Supermodel Centroamérica

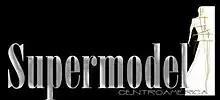

Supermodel Centroamérica was a reality documentary that features contestants from the participating countries Costa Rica, El Salvador, Guatemala, Honduras, Nicaragua and Panama that are living in a villa in Heredia, Costa Rica and do a variety of model-business-based competitions to determine who will win title "Super Model Centroamérica".